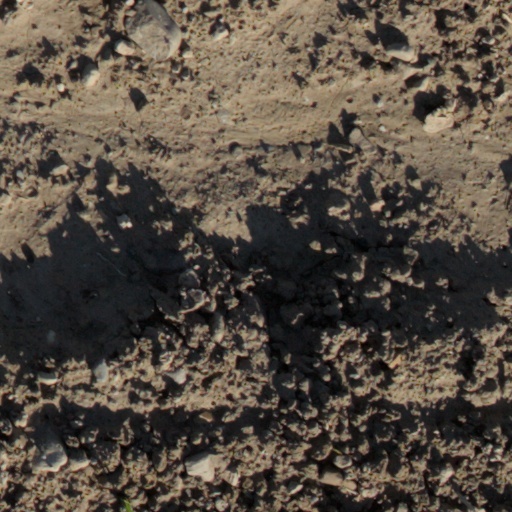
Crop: wheat